Bandar Muadzam Shah

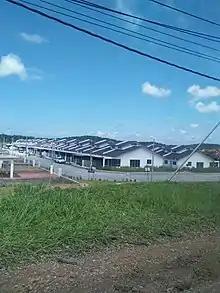
Muadzam Shah residence.

Although the ideal development as envisaged by the late Tun Razak has yet to be fully materialized, Bandar Muadzam Shah has since quietly grown into quite a well-developed town. It has very good infrastructure and spread of educational and government public services in place, that are not found in some other towns in the Rompin district.